Luís Filipe Silva

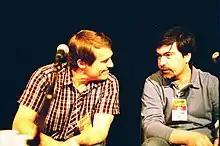
Luís Filipe Silva (right) with Swedish fantasy writer Erik Granström at Eurocon 2011 in Stockholm.

Luís Filipe Silva (born 6 December 1969) is a Portuguese writer of science fiction. He has won the Editorial Caminho de Ficção Científica Prize in 1991 with the book "O Futuro à Janela".